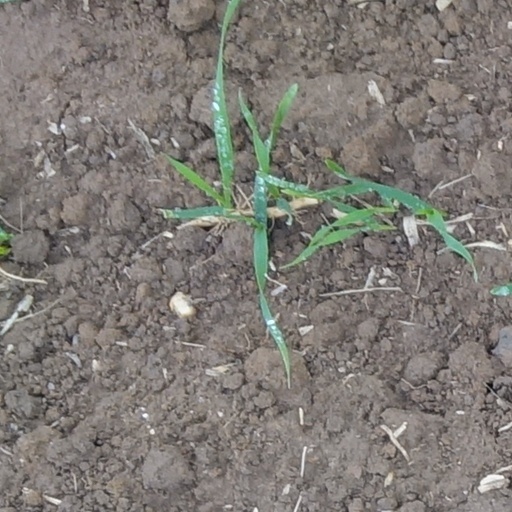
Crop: wheat